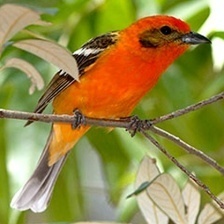
Species: FLAME TANAGER
Scientific name: PIRANGA BIDENTATA